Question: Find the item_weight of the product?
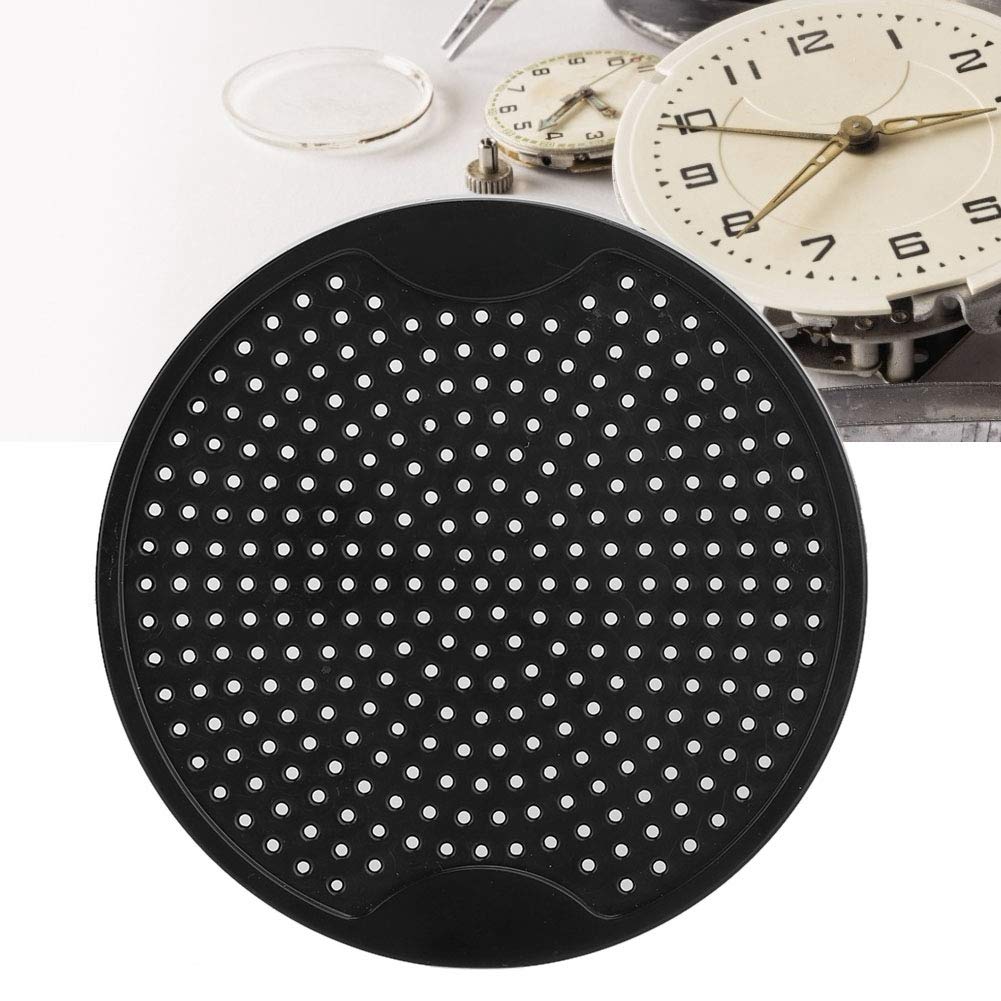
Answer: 9.0 ounce